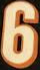
Number: 6